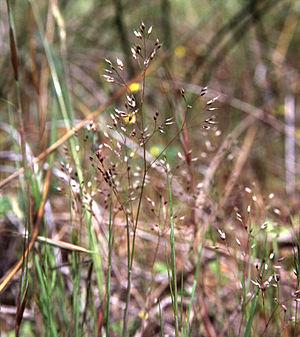
Les Poeae sont une tribu de plantes monocotylédones de la famille des Poaceae, sous-famille des Pooideae.